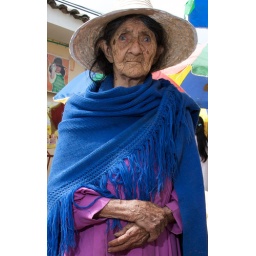
Verenciana Gueche, 85 years old, seller of flowers and oranges in the gallery of Timbio. Looks rather aloof!